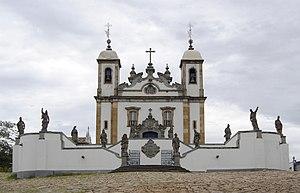
Église du sanctuaire du Bon Jésus de Matosinhos à Congonhas, Minas Gerais, Brésil, avec les Prophètes sculptés par Aleijadinho. Português: A igreja do Santuário do Bom Jesus de Matosinhos em Congonhas, Minas Gerais, Brasil, com as esculturas de Doze Profetas feitas por Aleijadinho.